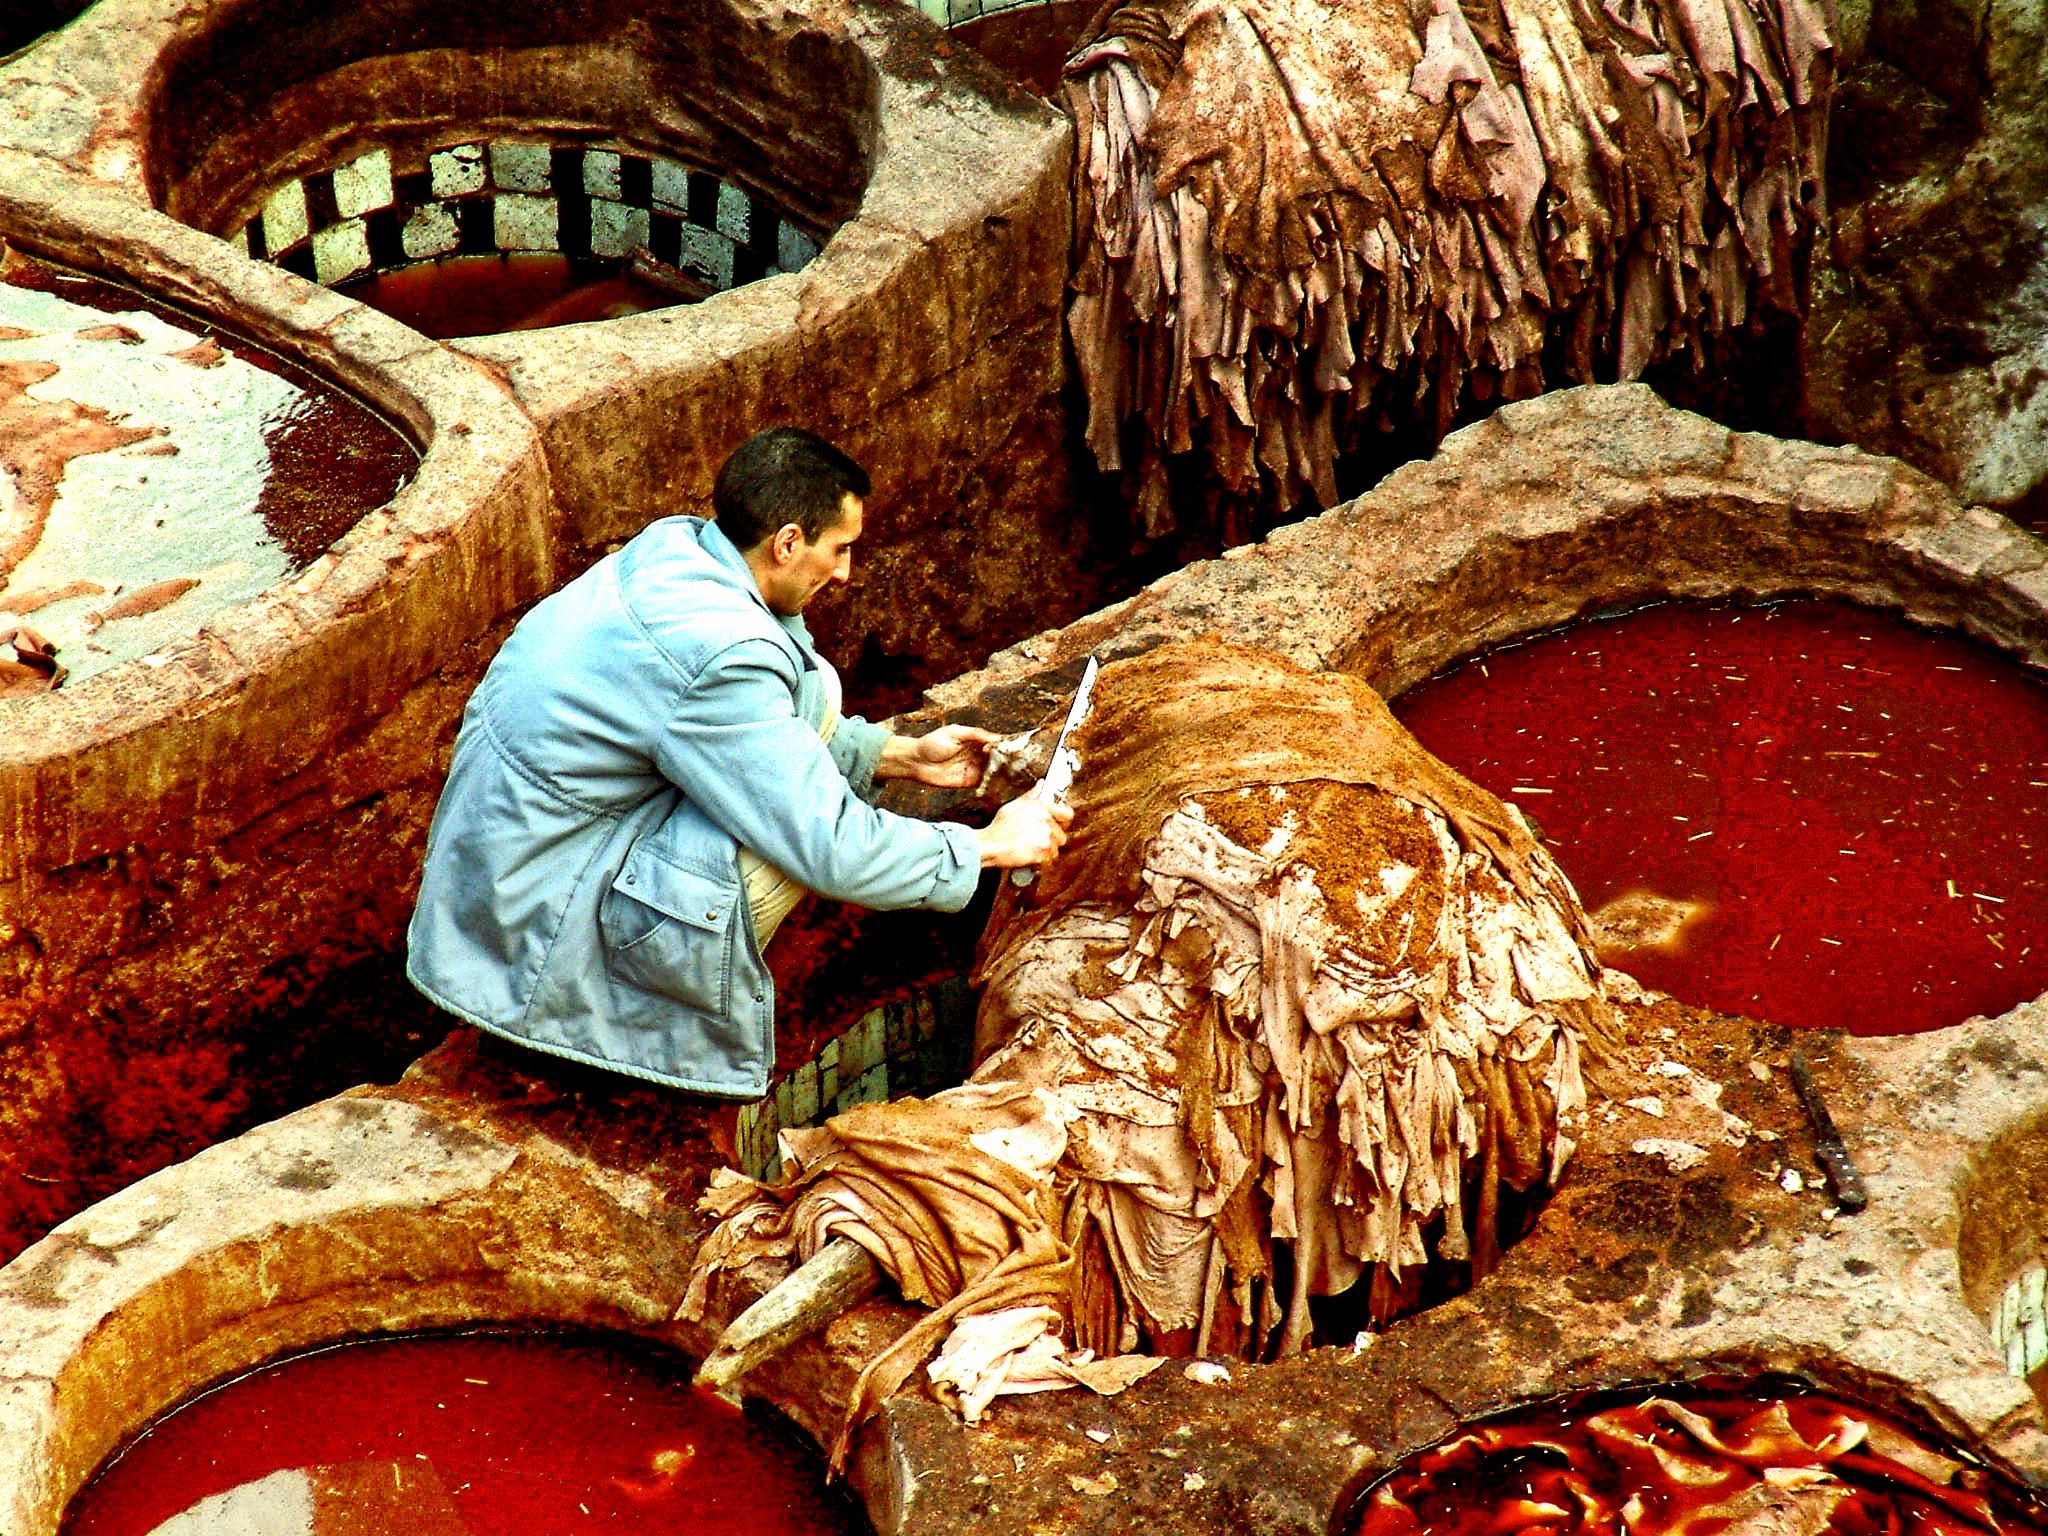
leather, old, dish, red, color, colorful, painting, christmas decoration, art, temple, morocco, carving, tradition, moroccan, smelly, middle ages, dying, mythology, tannery, fez, ancient history